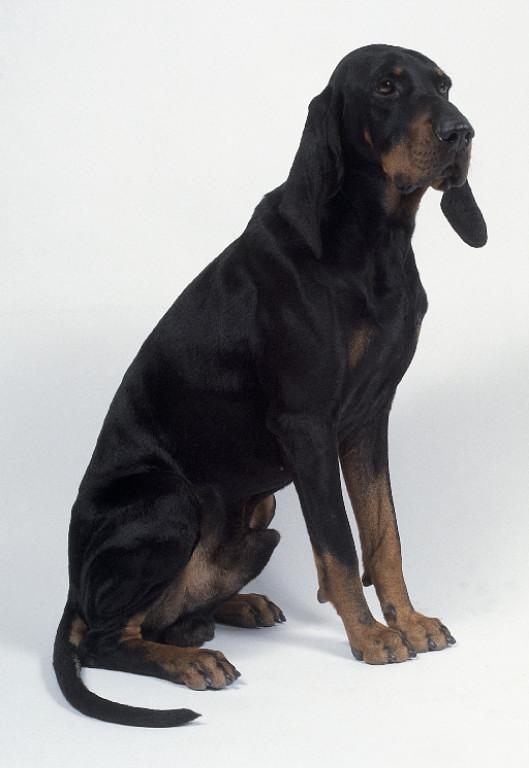
black-and-tan_coonhound